Jihad Ward

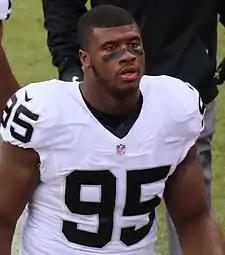
Ward with the Oakland Raiders in 2016

Jihad Ward (born May 11, 1994) is an American professional football linebacker for the Tennessee Titans of the National Football League (NFL). He played college football for the Illinois Fighting Illini and selected by the Oakland Raiders in the second round of the 2016 NFL draft. Ward has also played for the Indianapolis Colts, Baltimore Ravens, Jacksonville Jaguars, New York Giants, and Minnesota Vikings.